Naked in New York

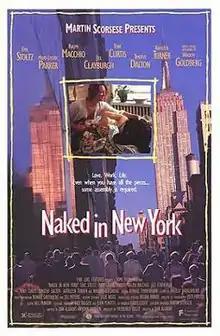
Theatrical release poster

Naked in New York is a 1994 American romantic comedy film directed by Daniel Algrant and starring Eric Stoltz, Mary-Louise Parker, Ralph Macchio, Jill Clayburgh, Tony Curtis, Timothy Dalton, and Kathleen Turner, and featuring multiple celebrity cameos, including William Styron listing all of his authored, penned and film work, Whoopi Goldberg as a bas-relief mask, and former New York Dolls singer David Johansen as a talking monkey, which were arranged by executive producer Martin Scorsese.